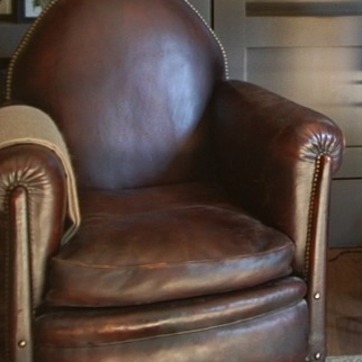
Material: leather